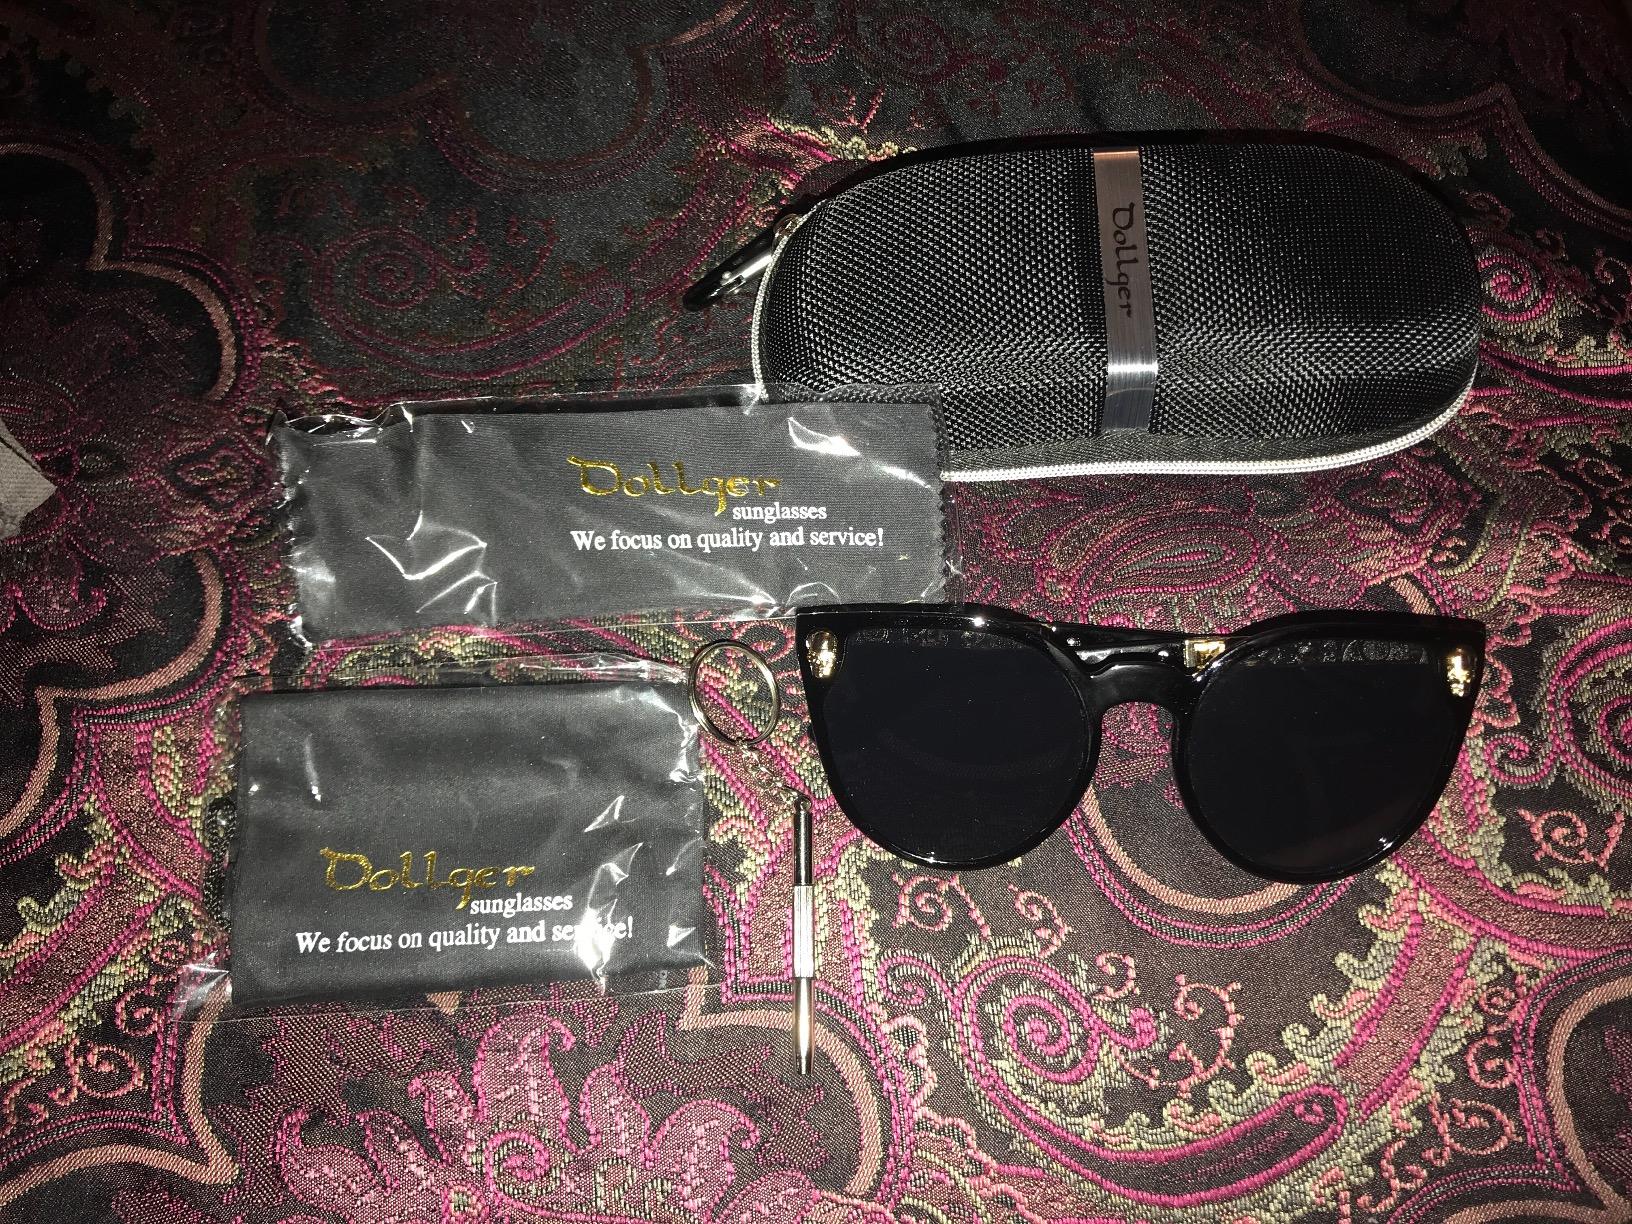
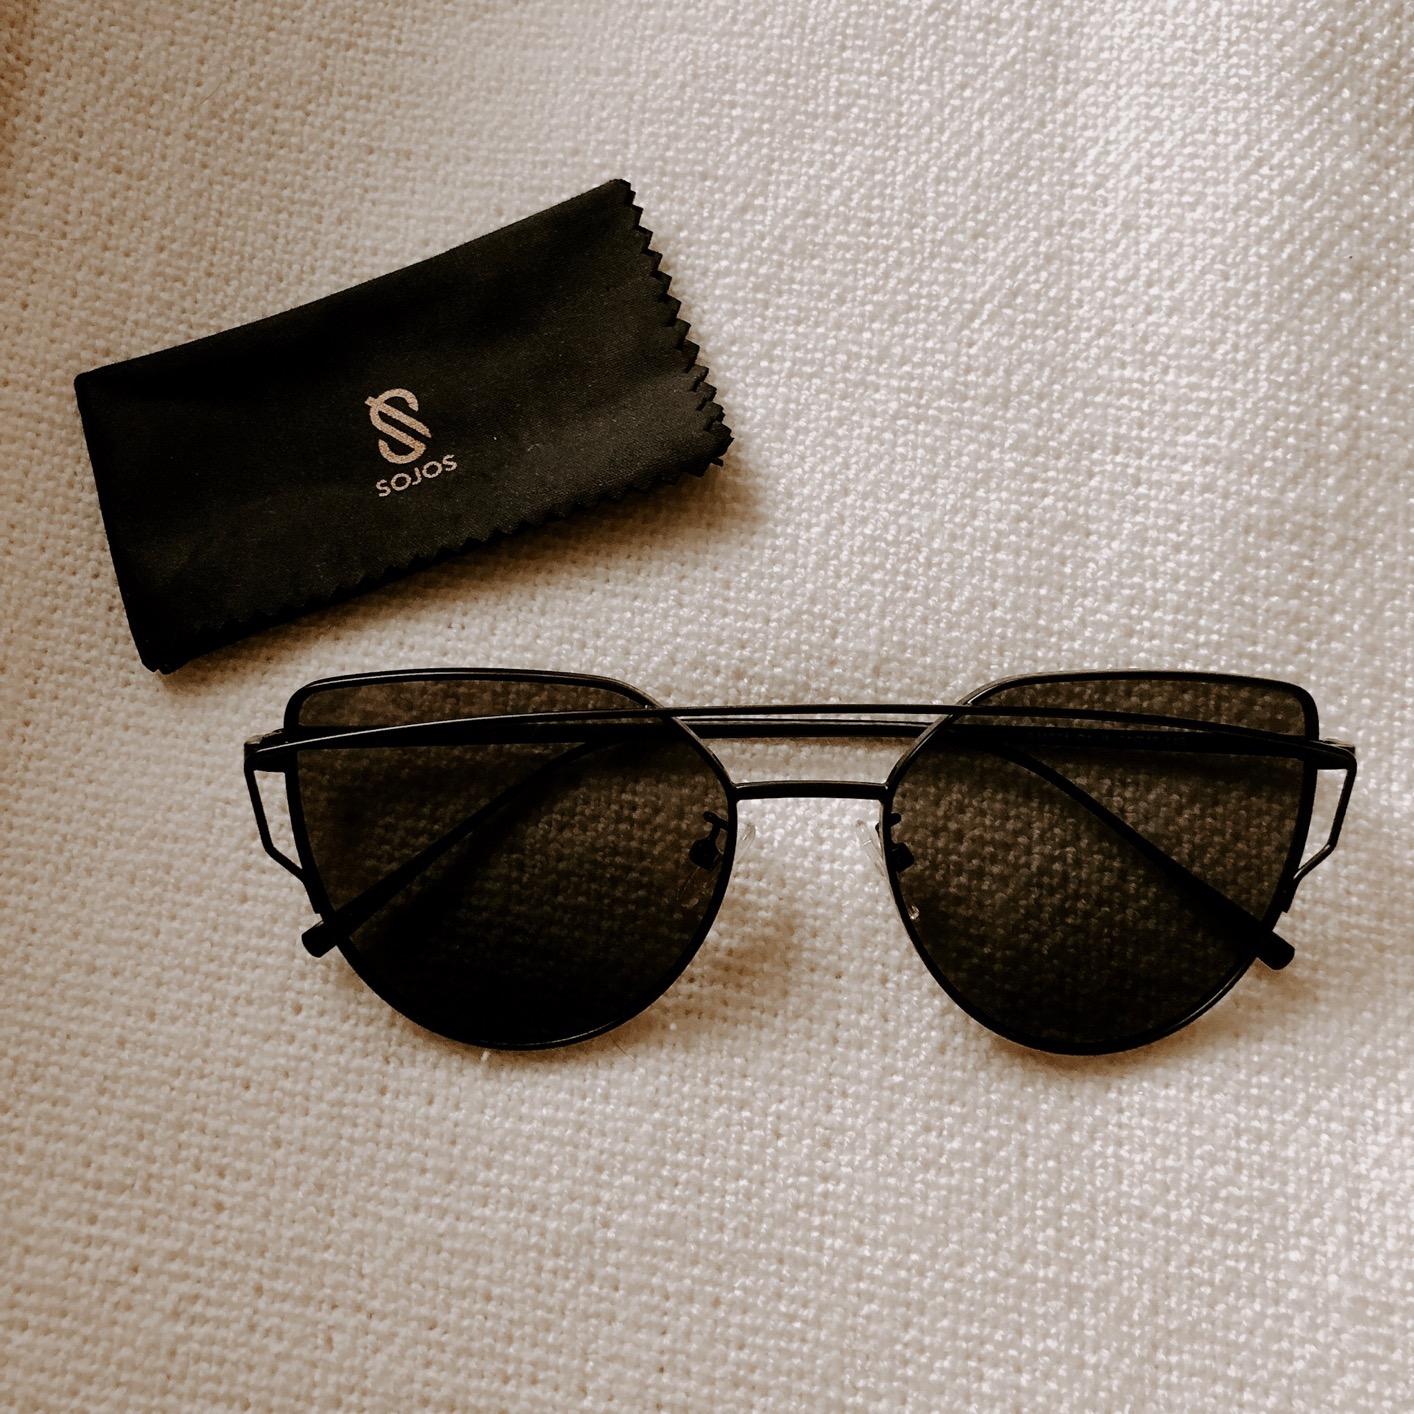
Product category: accessories_sunglasses
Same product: no